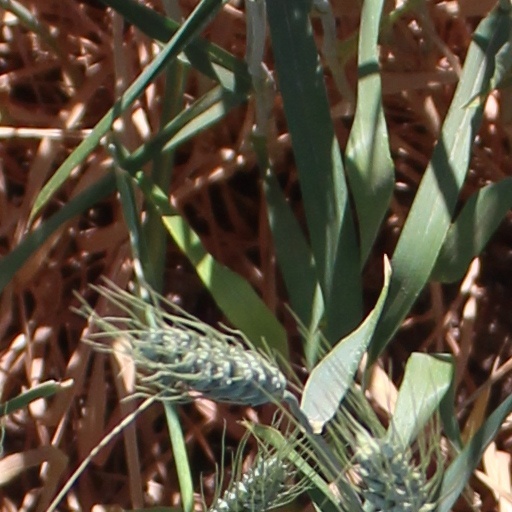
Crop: wheat